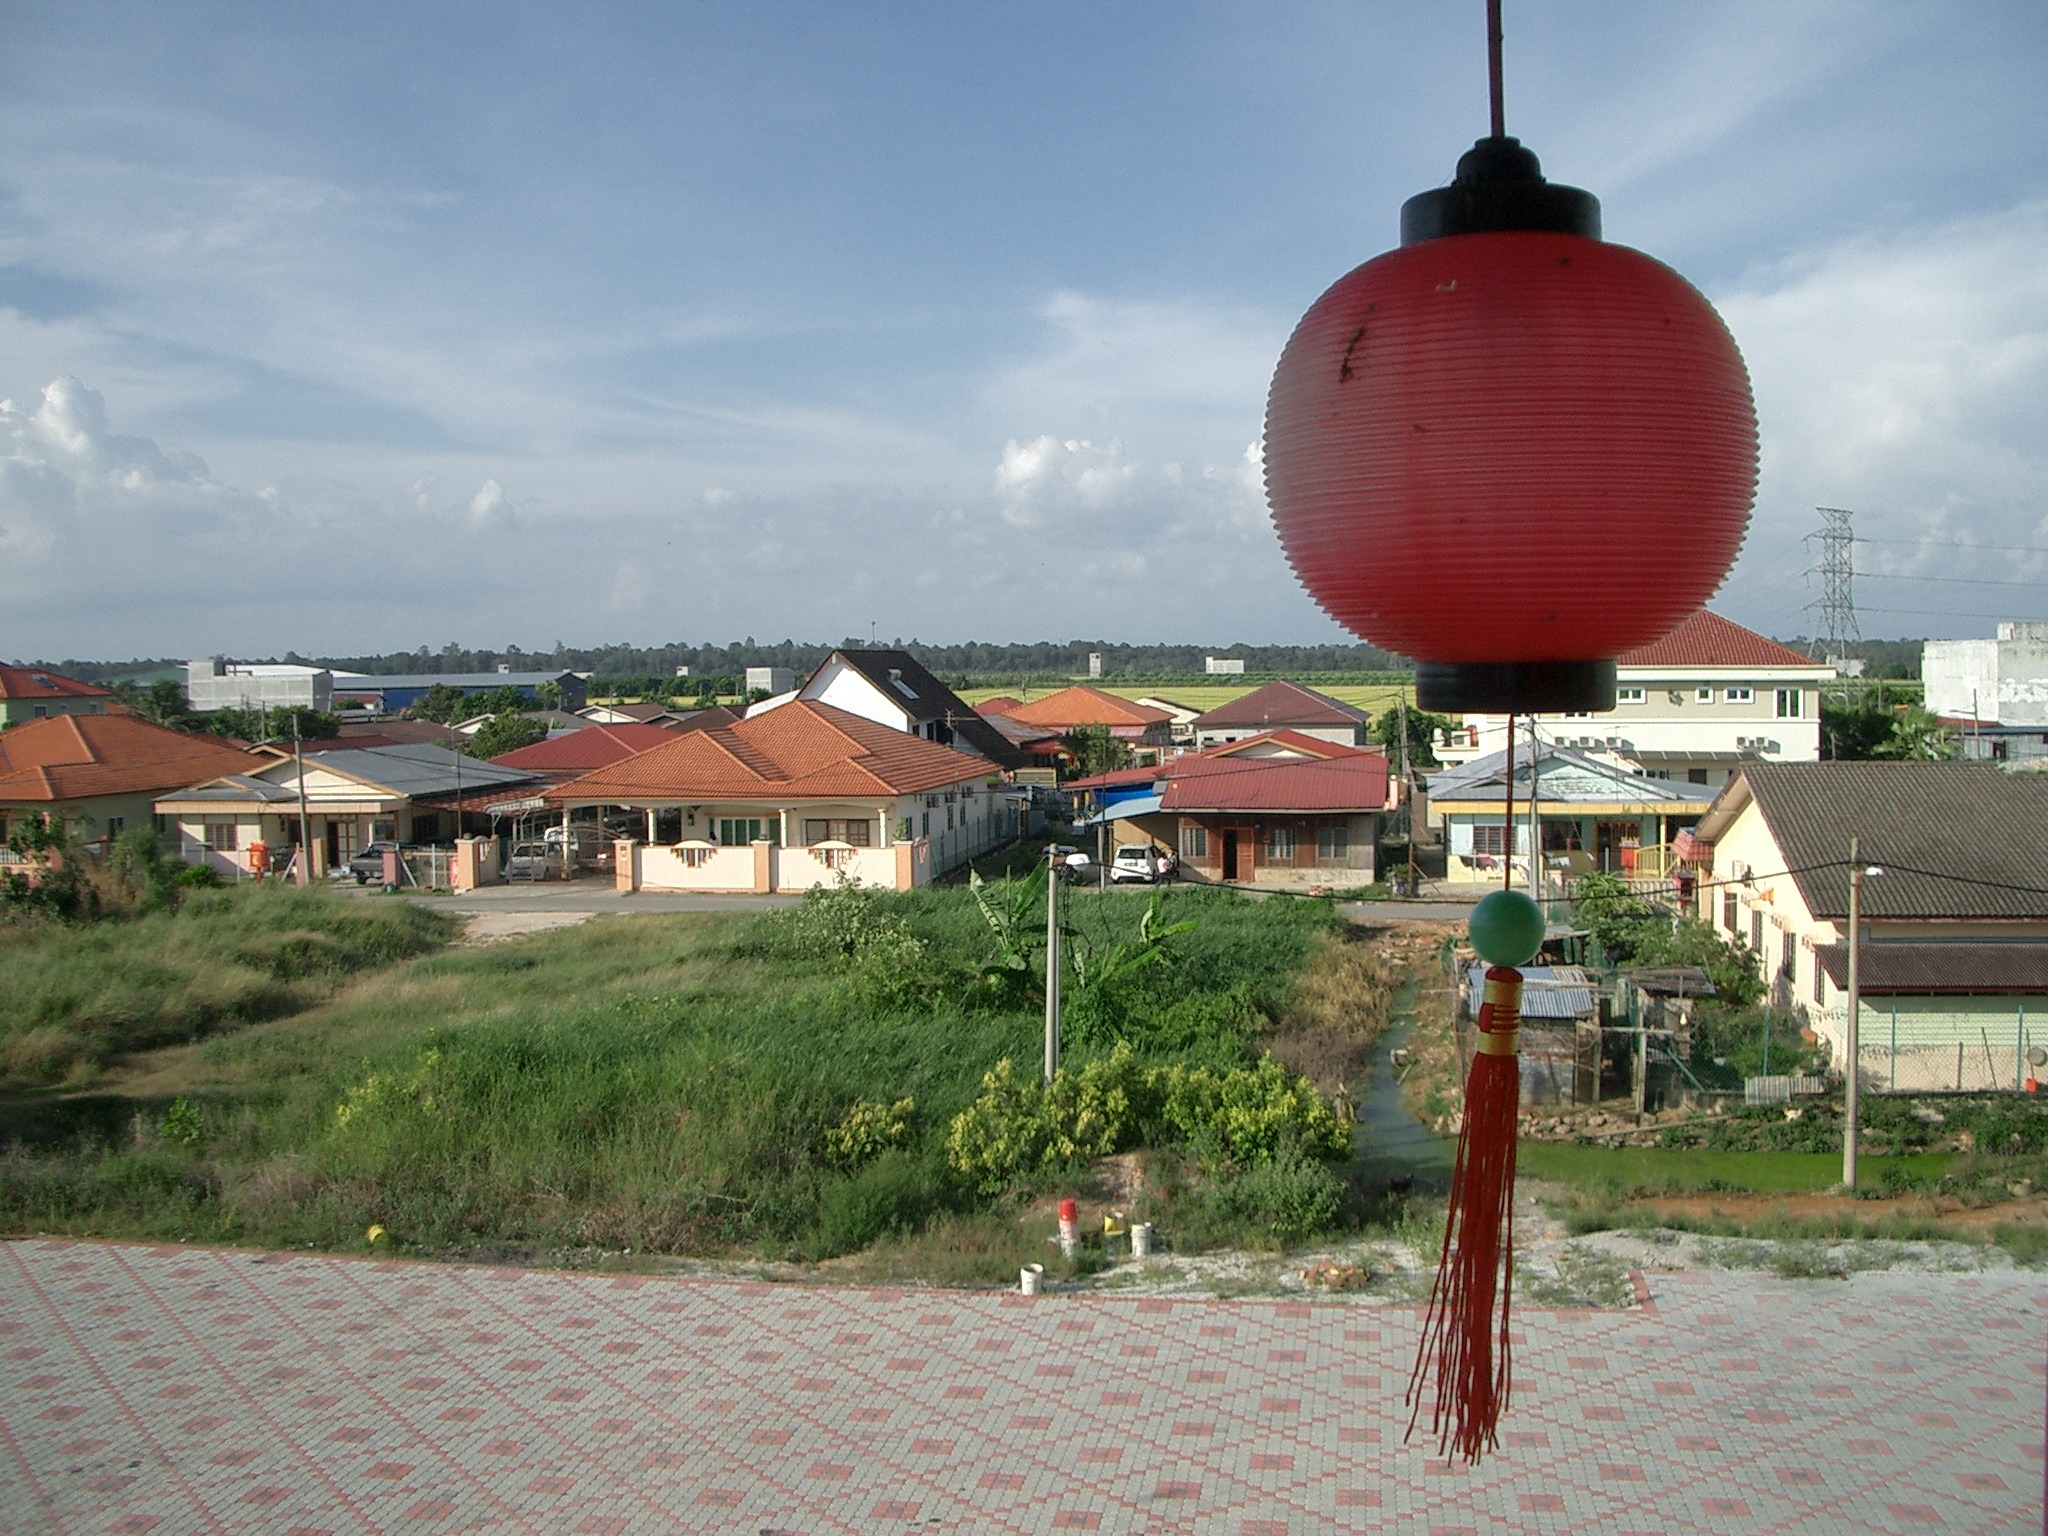
landscape, nature, building, vehicle, tower, scenery, peace, houses, country house, quietness, country life, peaceful environment, sekechen houses